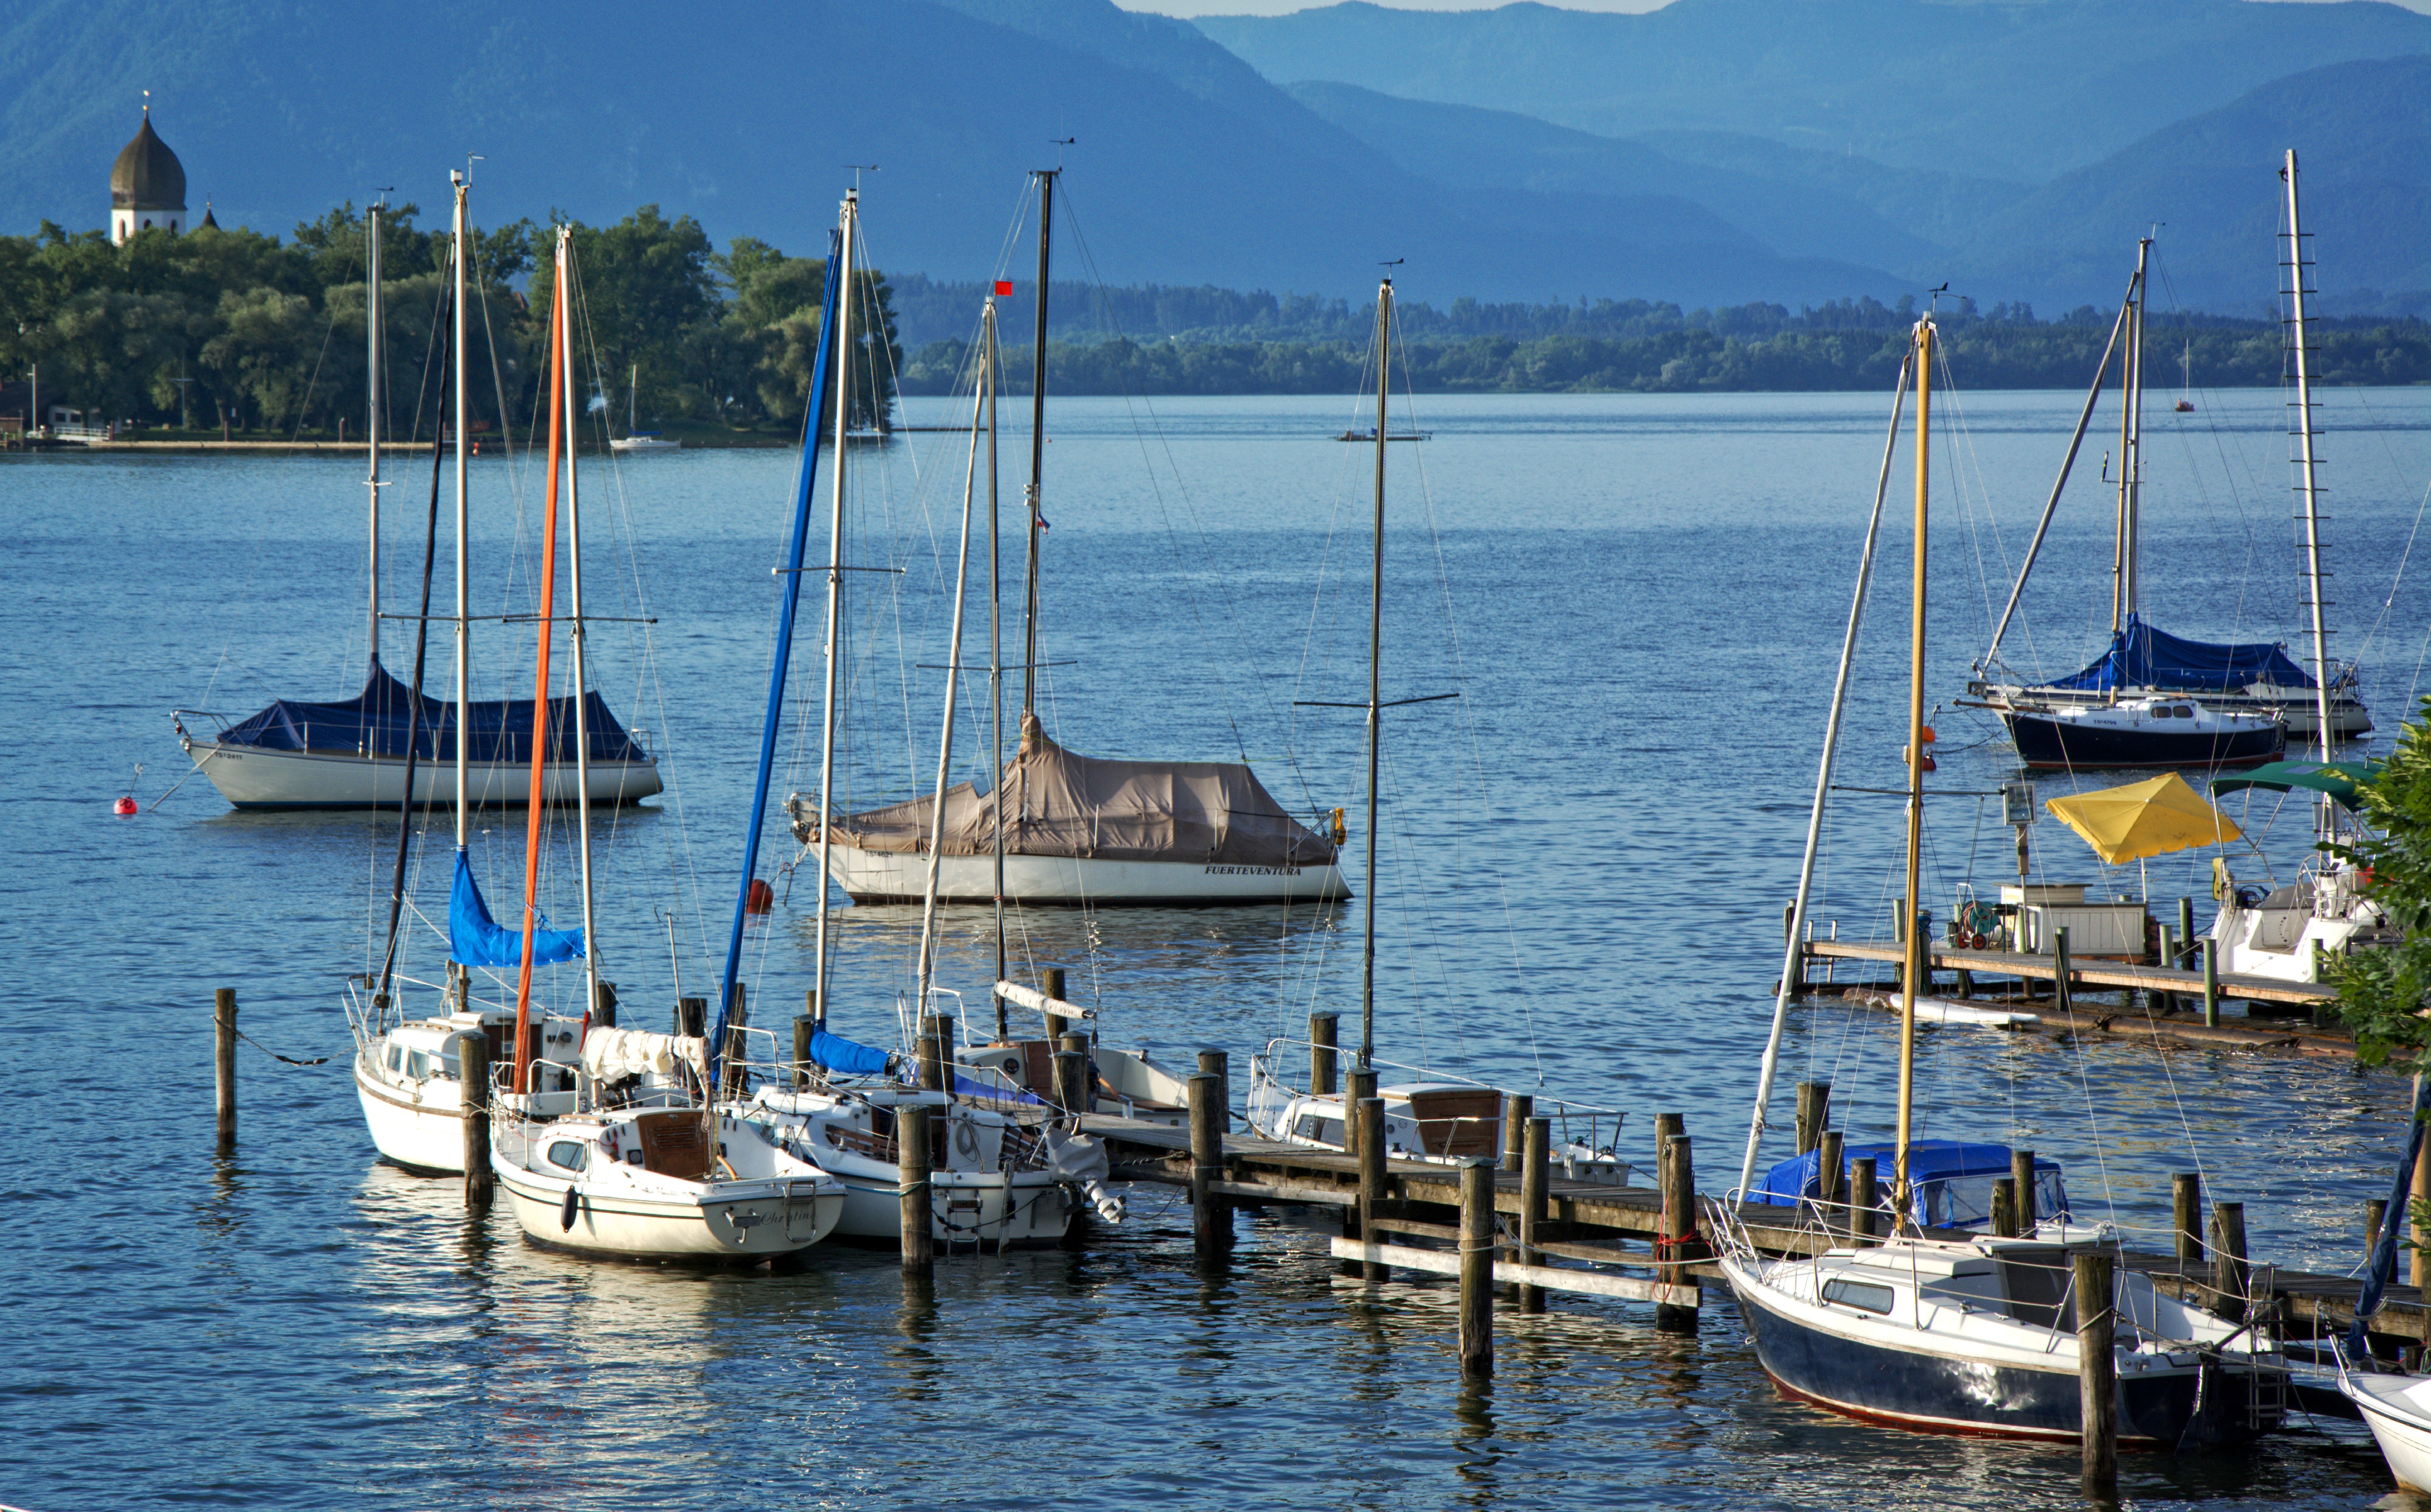
sea, dock, boat, lake, pier, vehicle, mast, yacht, bay, harbor, marina, port, tourism, leisure, sailboat, boating, boats, sail, sailing vessel, shipping, anchorage, watercraft, sailing boat, water sports, recovery, chiemsee